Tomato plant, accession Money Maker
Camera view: horizontal (90 deg, fisheye); turntable rotation: 120 degrees
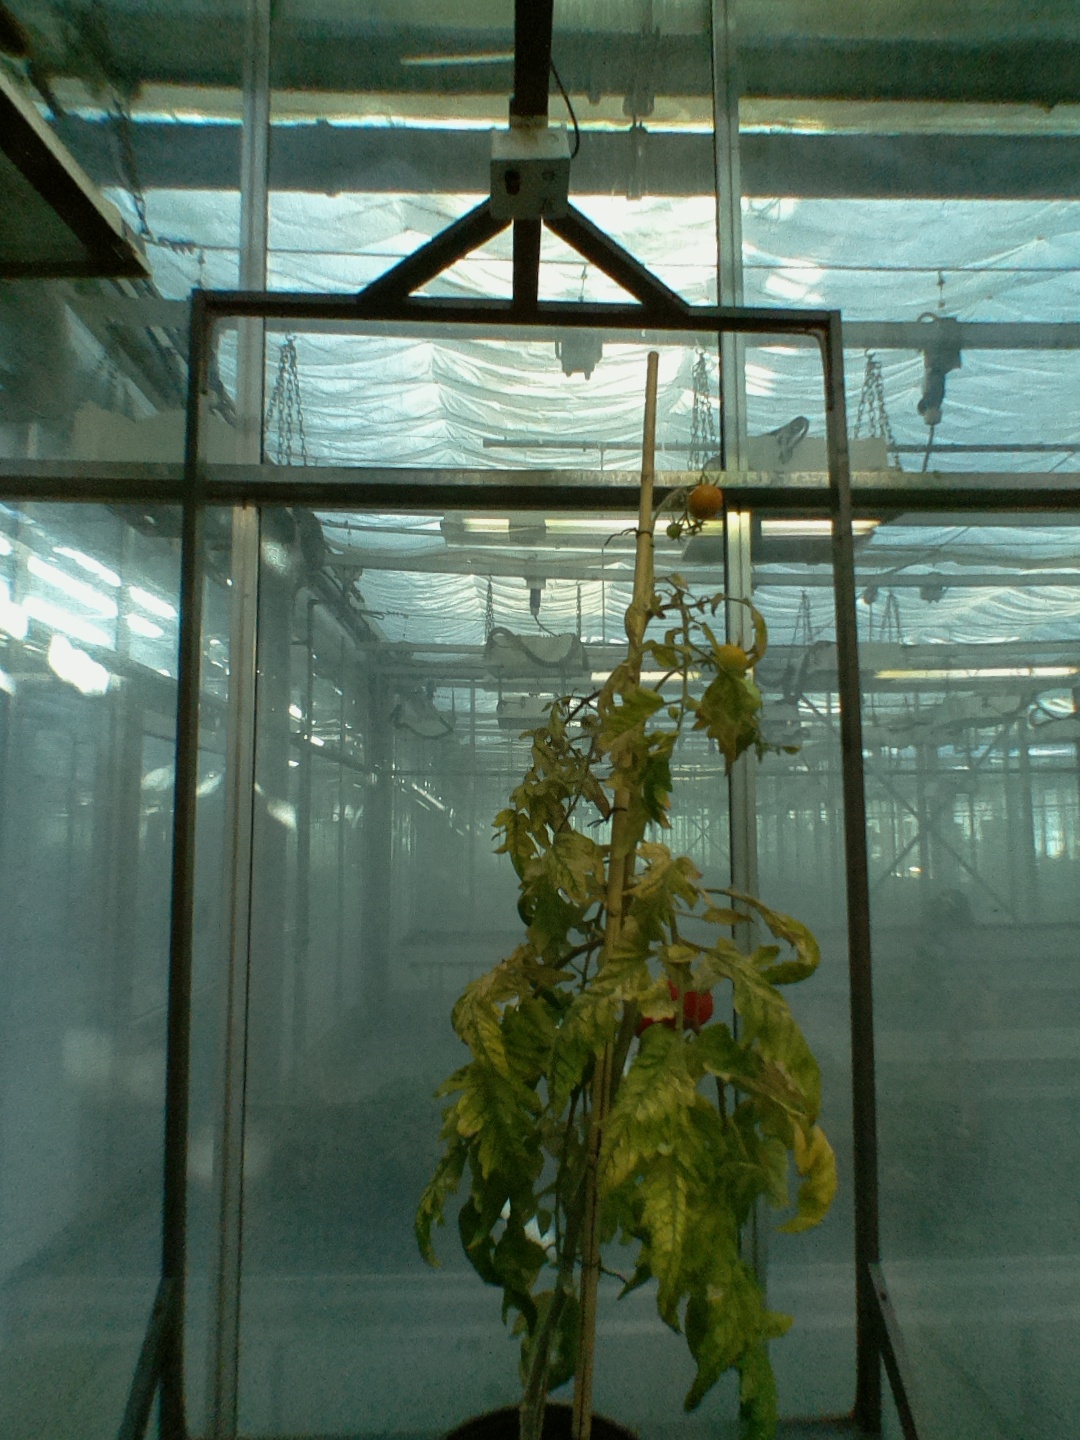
BBCH growth stage 83: 30%-40% of fruits show typical fully ripe color